Patrick Mullen (ice hockey)

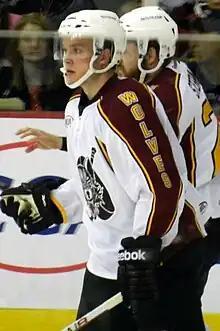
Mullen playing for the Chicago Wolves

Undrafted out of college, Mullen signed a two-year entry-level free agent contract with the Los Angeles Kings on 3 April 2009. Playing with the Kings farm team the Manchester Monarchs, Mullen recorded his first professional point, an assist, in his first game, a 6–3 victory over the Albany River Rats. His first professional goal came almost two months later in a 4–2 win against the Springfield Falcons. After playing 36 games for the Monarchs, Mullen was sent down to their ECHL affiliate, the Ontario Reign. After playing only one game for the Reign, he was recalled by Manchester. He finished the year playing 8 more games for the Monarchs bring his total to 44 and recorded 4 goals and 10 points in his first professional season. In the playoffs Mullen played two games without recording a point. In his second season Mullen received more responsibilities after being added to the Monarchs power play unit, and while he played mostly on defense, he did see some ice time at forward. With the changes he doubled his production to 20 points in 67 games. During the off-season Mullen was re-signed by the Kings to a one-year contract. In his third season he again double his point production registering 41 points in 69 games. He also played in 4 playoff games for the Monarchs registering a goal and three points.